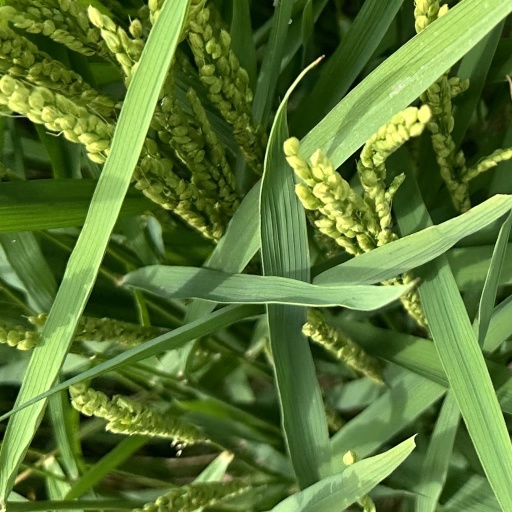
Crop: rice